Margaret Dredge

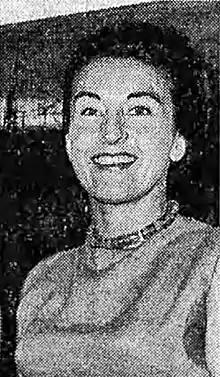
Margaret Dredge at the opening of her solo show at Three Sisters Gallery

Margaret Anne Dredge (27 January 1928 – 3 September 2001) was an Australian painter and printmaker, active from the mid-1950s until 1997, and teacher of art.